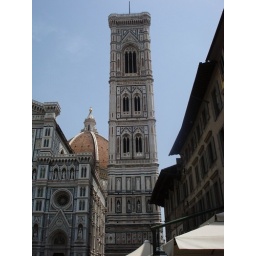
clock tower in florence